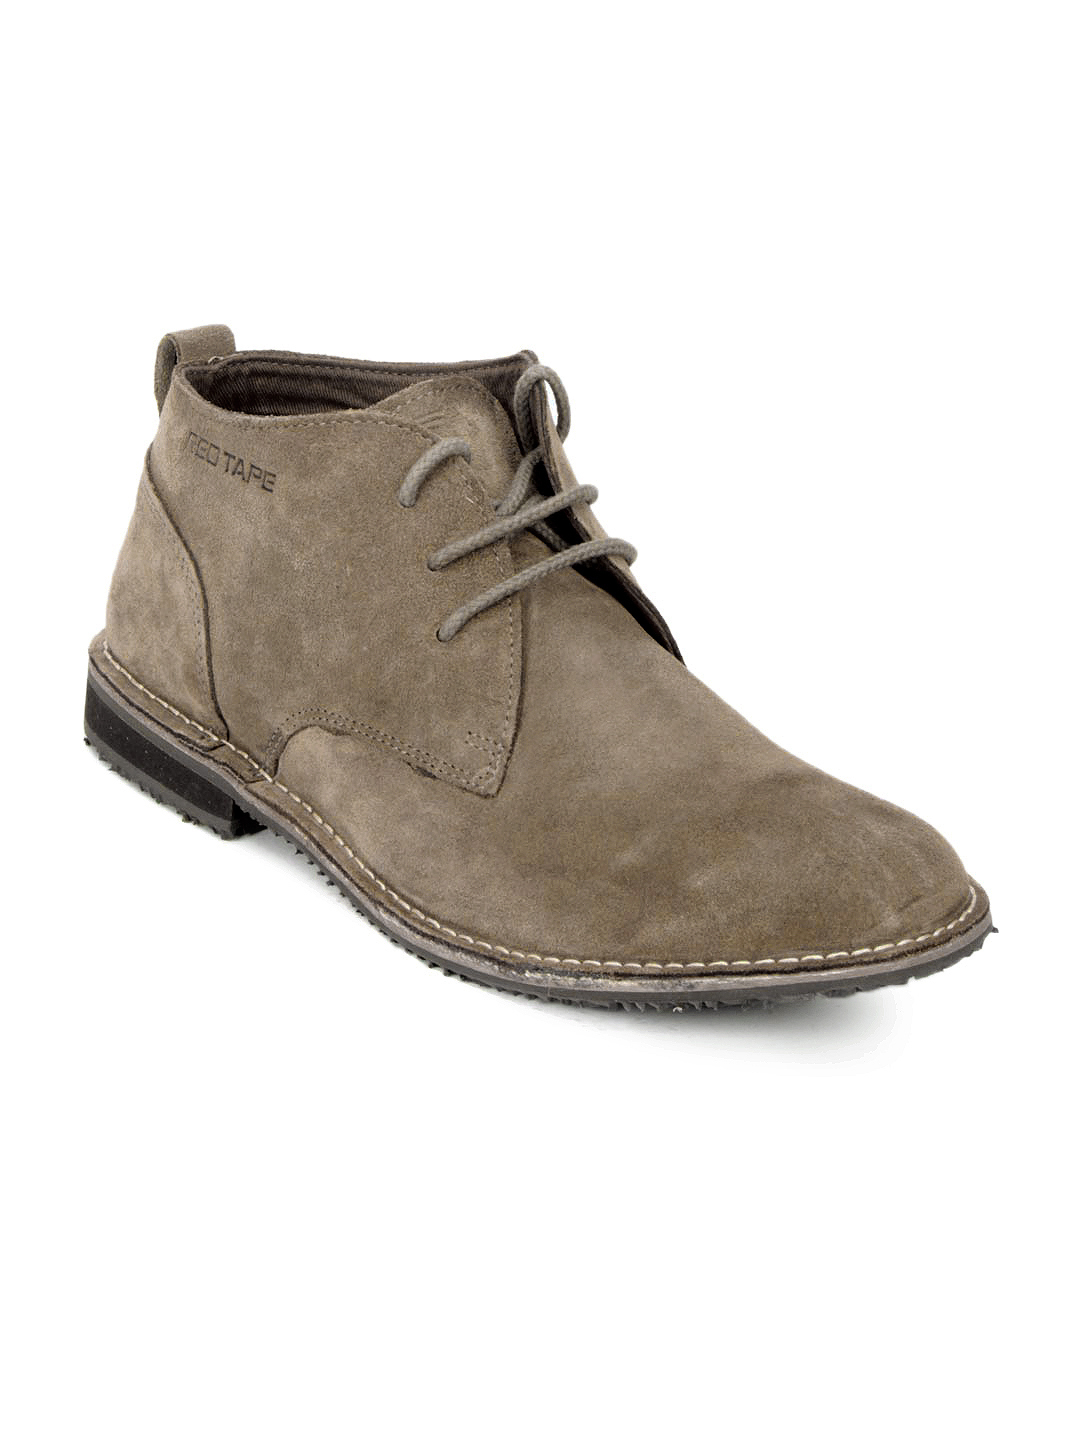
Red Tape Men Olive Shoes
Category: Footwear / Shoes / Casual Shoes
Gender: Men
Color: Olive
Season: Winter 2018
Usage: Casual